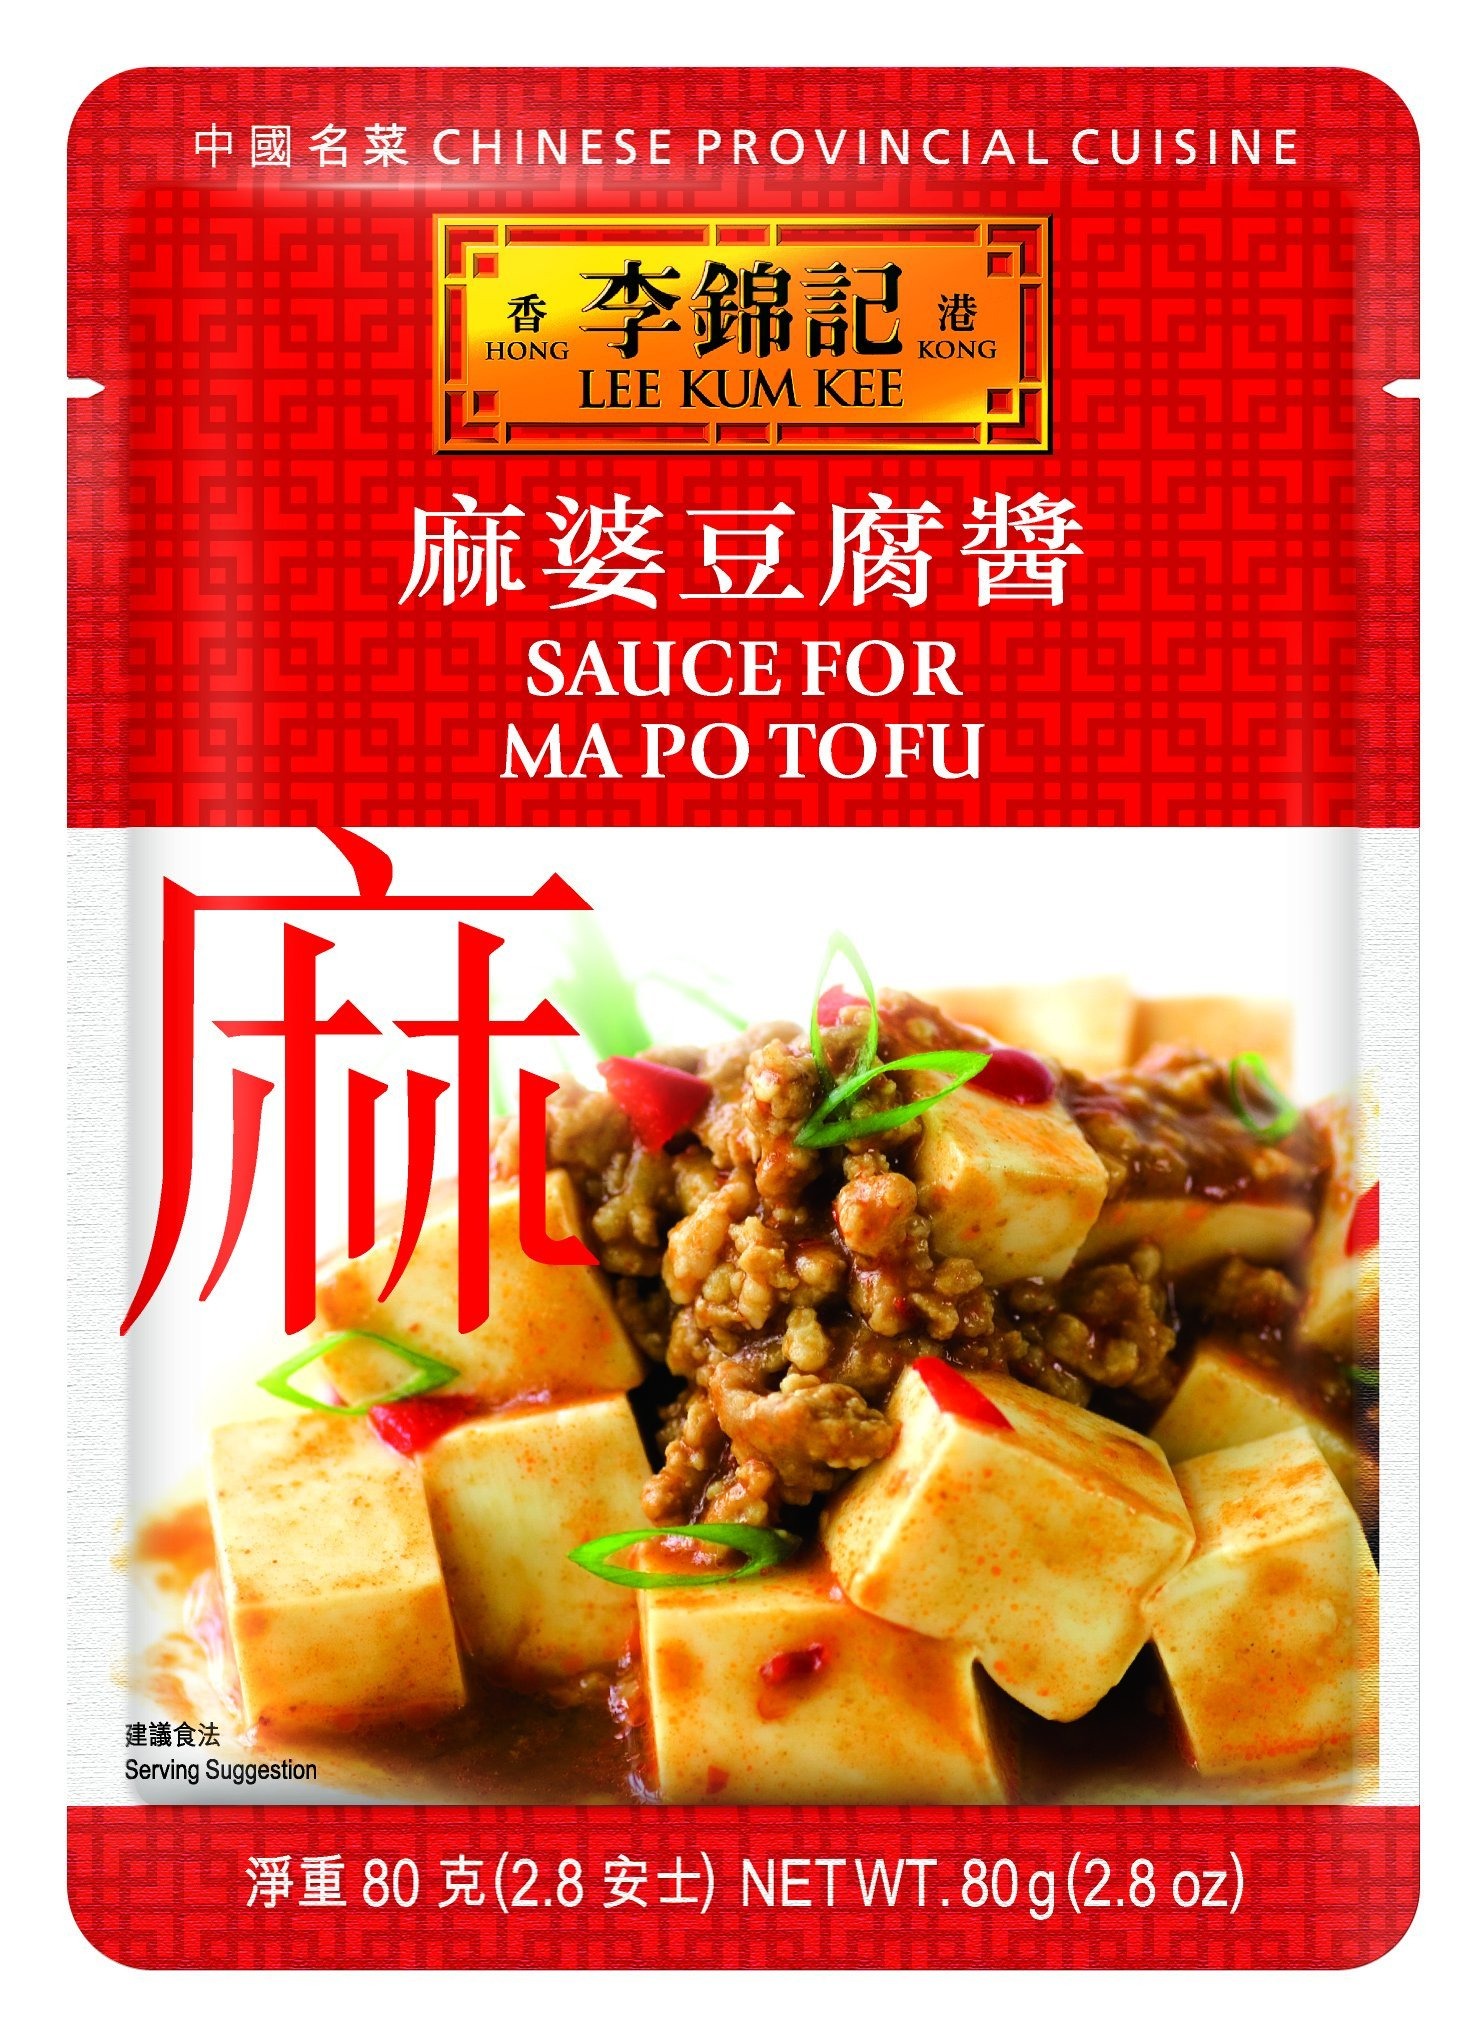
Item Name: Lee Kum Kee Sauce For Mabo Tofu 2.8 Oz
Bullet Point 1: Support Local Market
Bullet Point 2: Made from peppercorn and various condiments, this sauce is great for preparing the renowned Sichuan dish, ma Po tofu
Bullet Point 3: Authentic and Delicious
Bullet Point 4: Fantastic Flavor
Bullet Point 5: The Perfect Choice
Product Description: Lee Kum Kee Sauce for Ma Po Tofu, 2.8 Ounce
Value: 2.8
Unit: Fl Oz

Price: 9.49